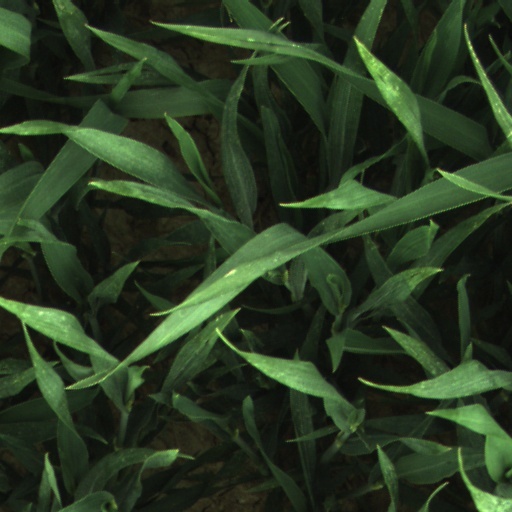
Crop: wheat